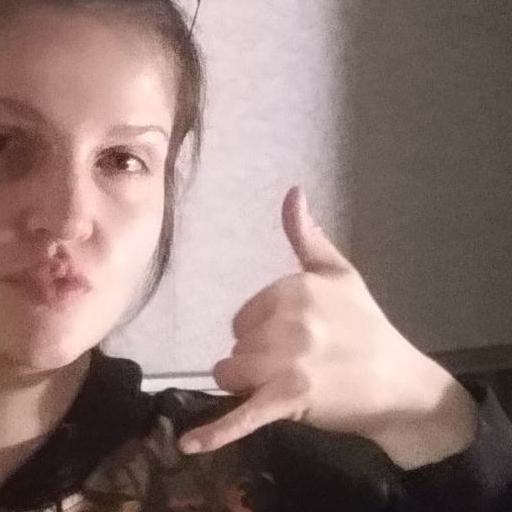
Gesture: call